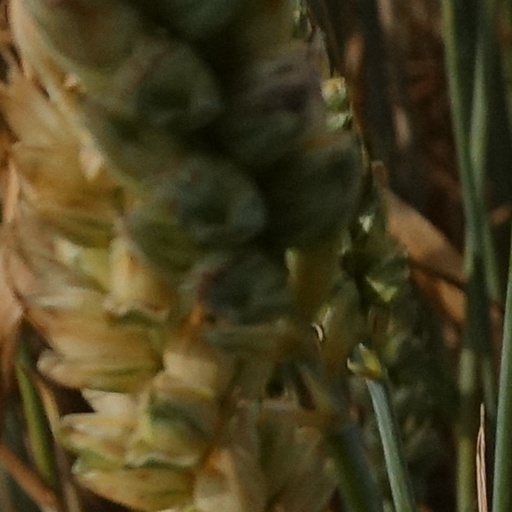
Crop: wheat